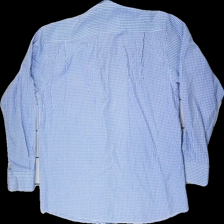
View: back
Type: Shirt
Category: Men
Brand: Not in the list
Brand text on label: Carnét
Colors: Blue, White
Material: 54% cotton, 46% polyester
Pattern: Checkered print
Cut: Regular
Size: L
Stains: Minor
Damage: stain on upper chest area
Damage location: top right
Price range: <50
Recommended usage: Export
Description: blue white checkered men's shirt, size L, from Carnét.